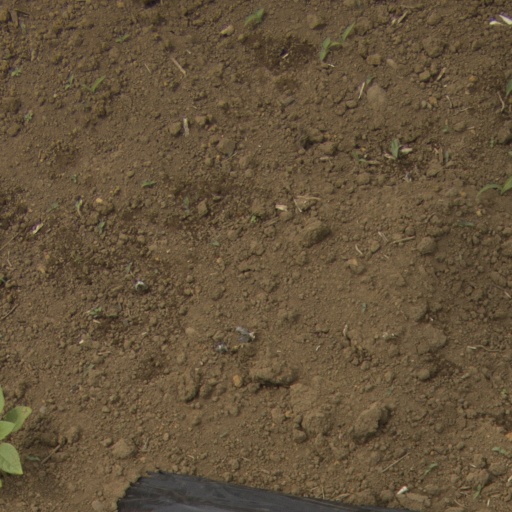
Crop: Jerusalem artichoke